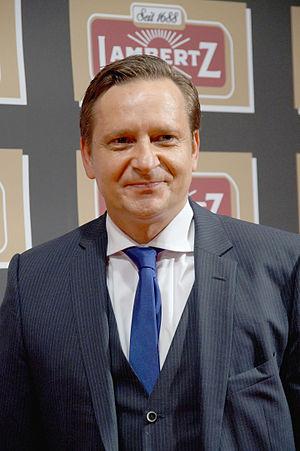
Horst Heldt est un footballeur allemand né le 9 décembre 1969 à Königswinter. Il évoluait au poste de milieu de terrain.